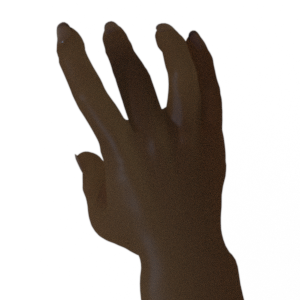
Label: paper